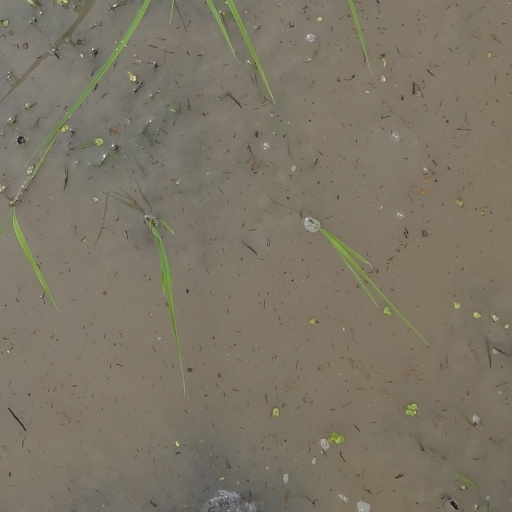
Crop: rice